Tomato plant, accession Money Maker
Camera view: horizontal (90 deg, fisheye); turntable rotation: 120 degrees
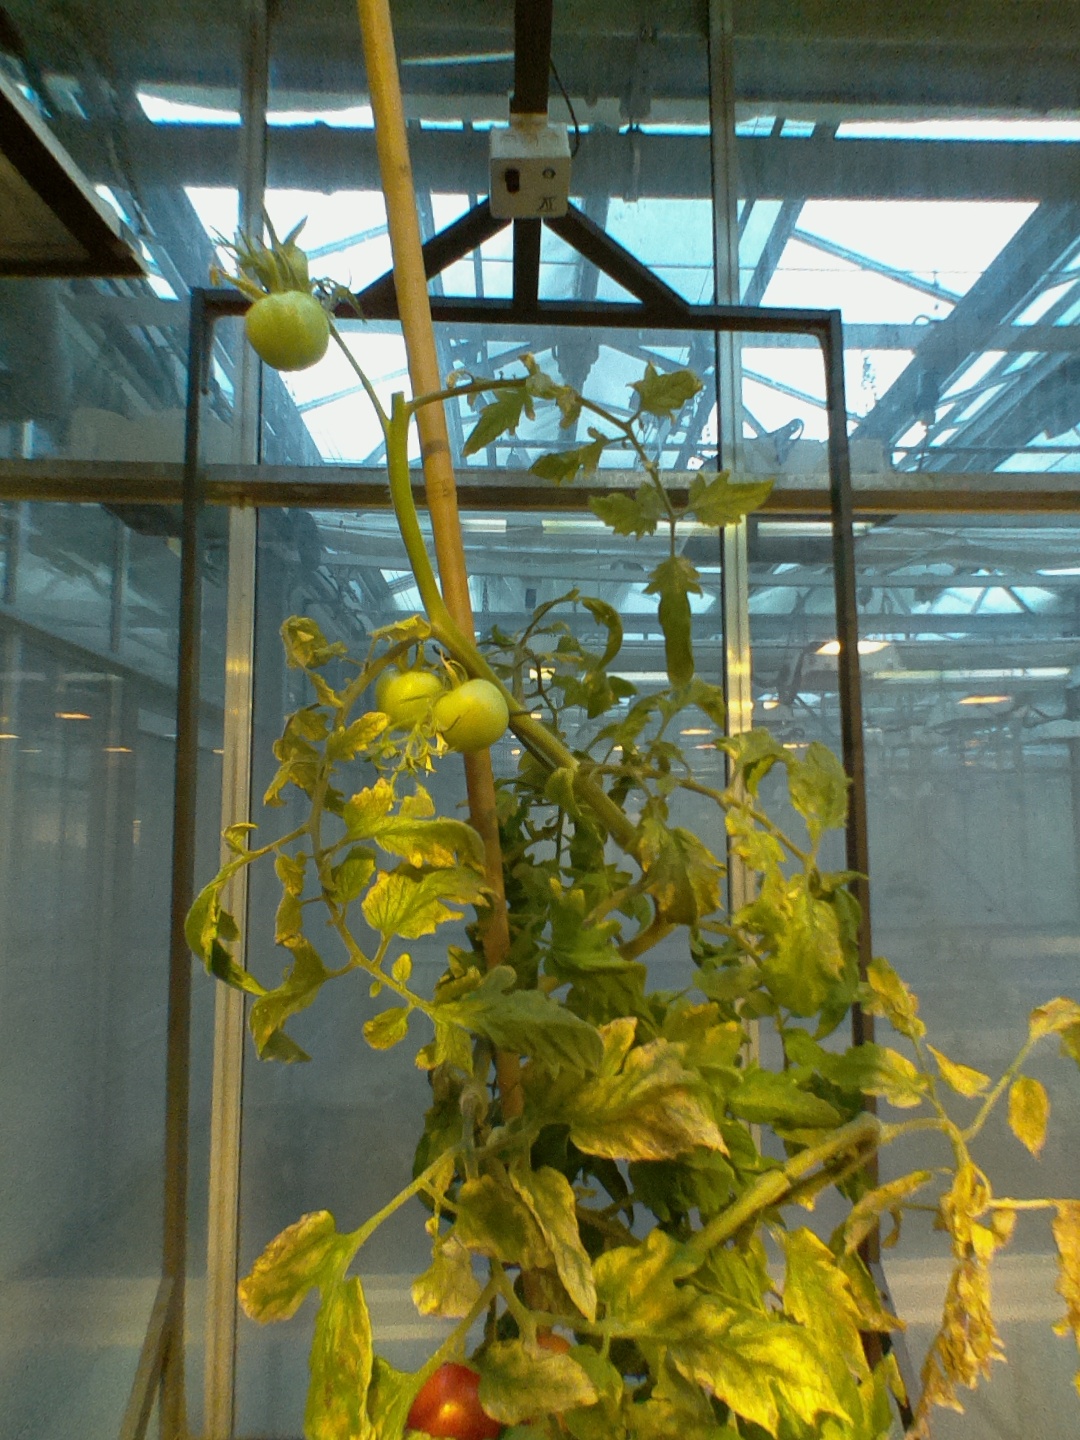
BBCH growth stage 82: 20%-30% of fruits show typical fully ripe color